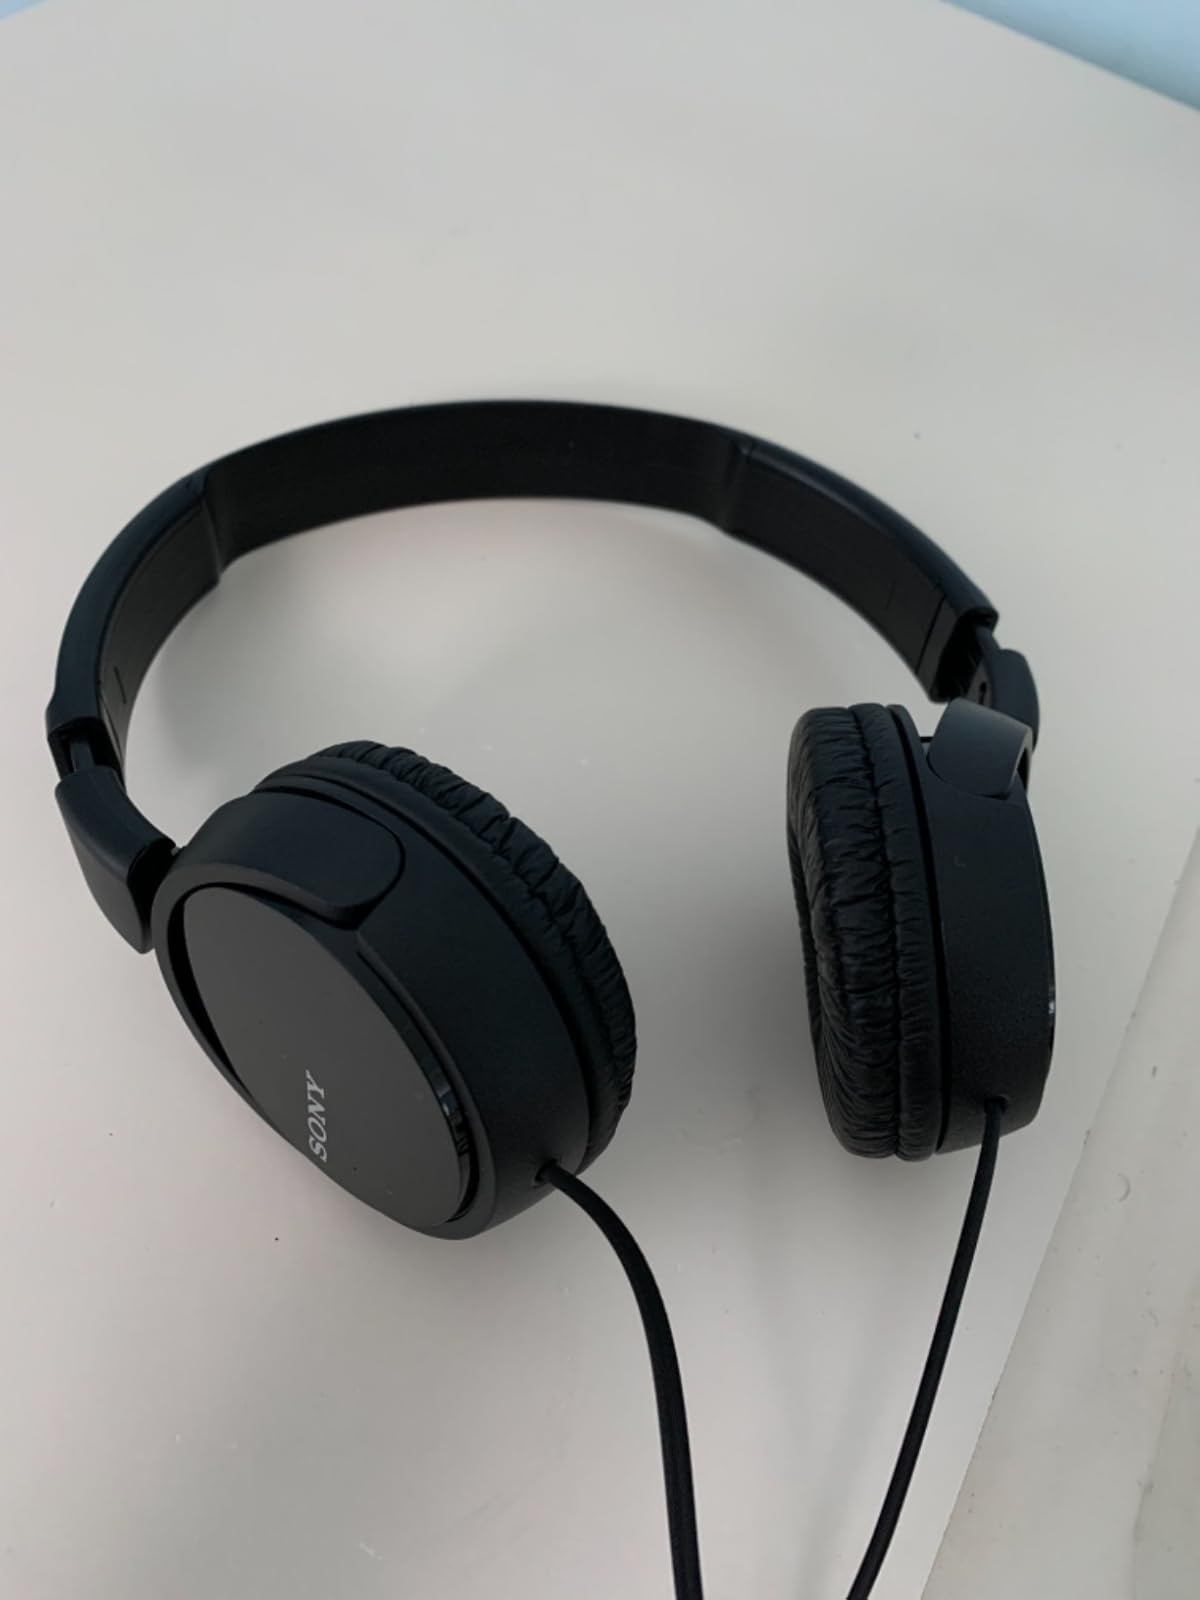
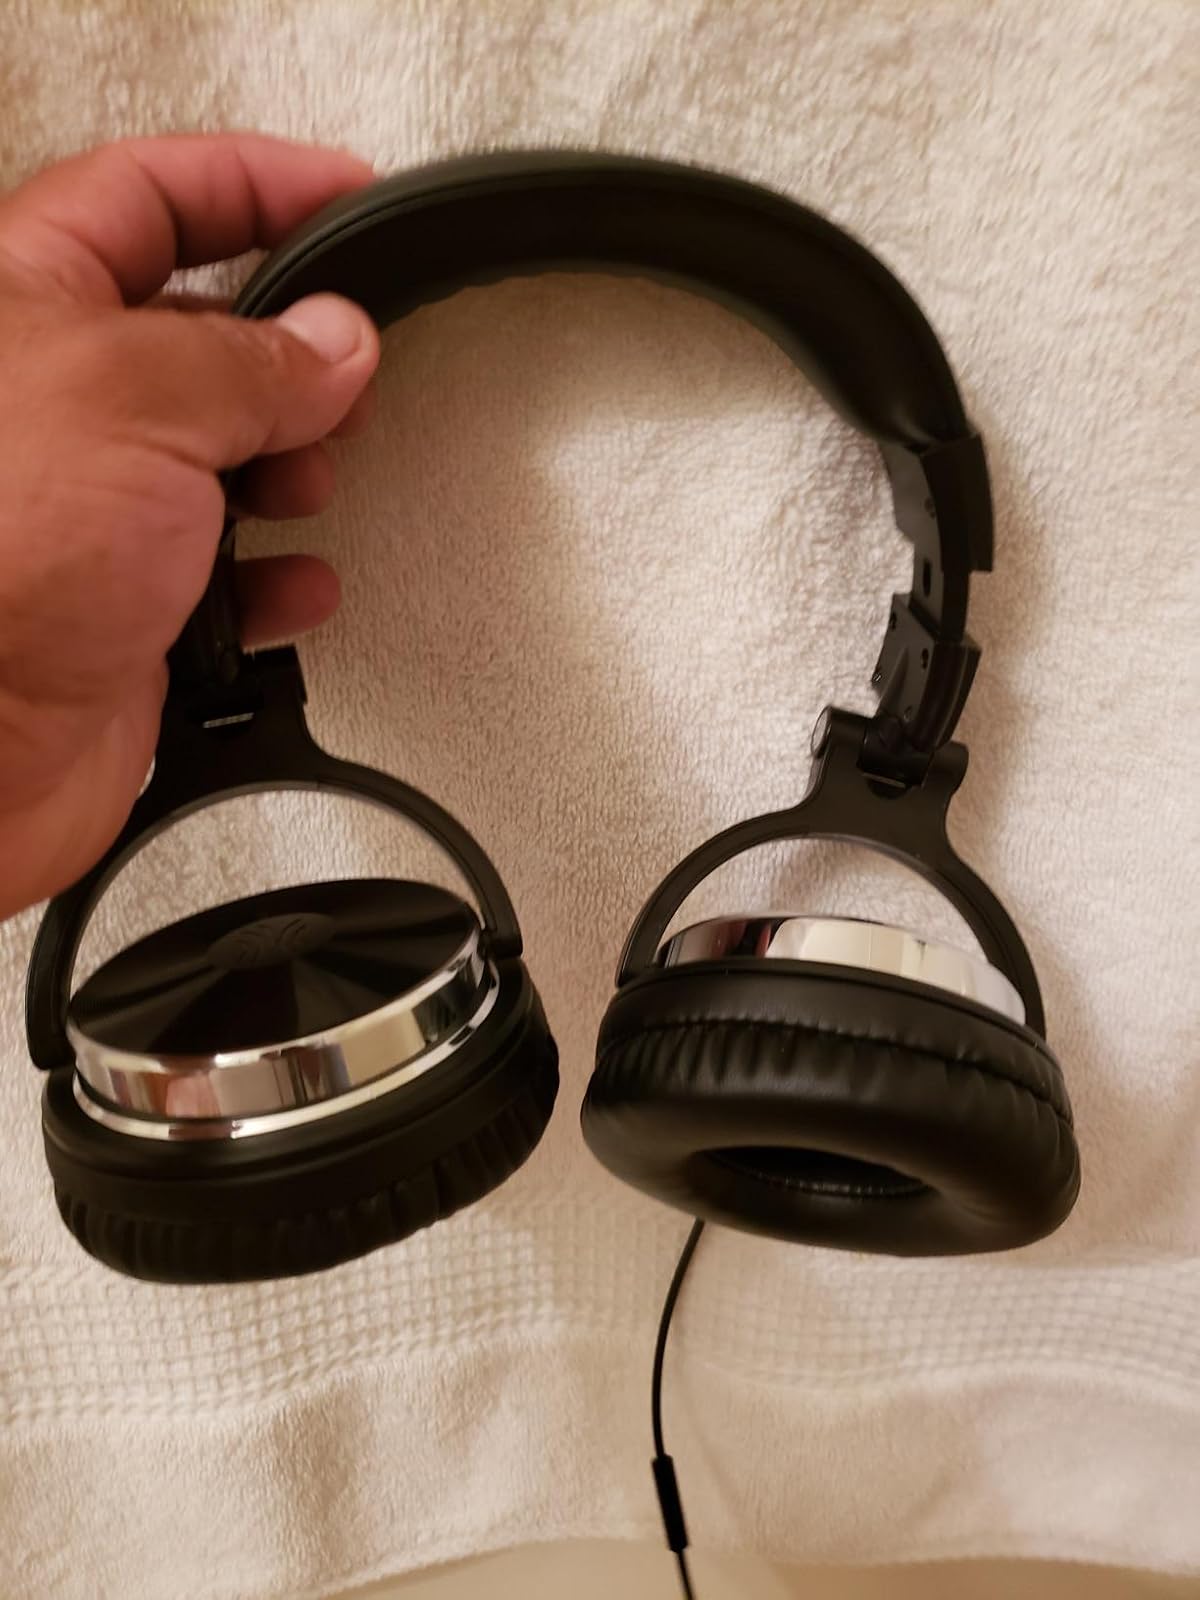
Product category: headphones
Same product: no